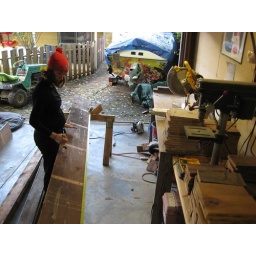
We're building 50 bird houses out of recycled lumber for one of. Andrea's conservation projects near Hood River.